Scanner Access Now Easy

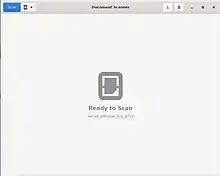
Simple Scan (also called GNOME Document Scanner)

Simple Scan is a simplified GUI using SANE that is intended to be easier to use and better integrate into the GNOME desktop than XSane. It was initially written for Ubuntu and is maintained by Robert Ancell of Canonical Ltd. for Linux. Simple Scan was first fielded as part of Ubuntu 10.04 Lucid Lynx and is also used in Lubuntu (until Lubuntu 18.04 LTS) and Xubuntu. It is now part of the GNOME project.